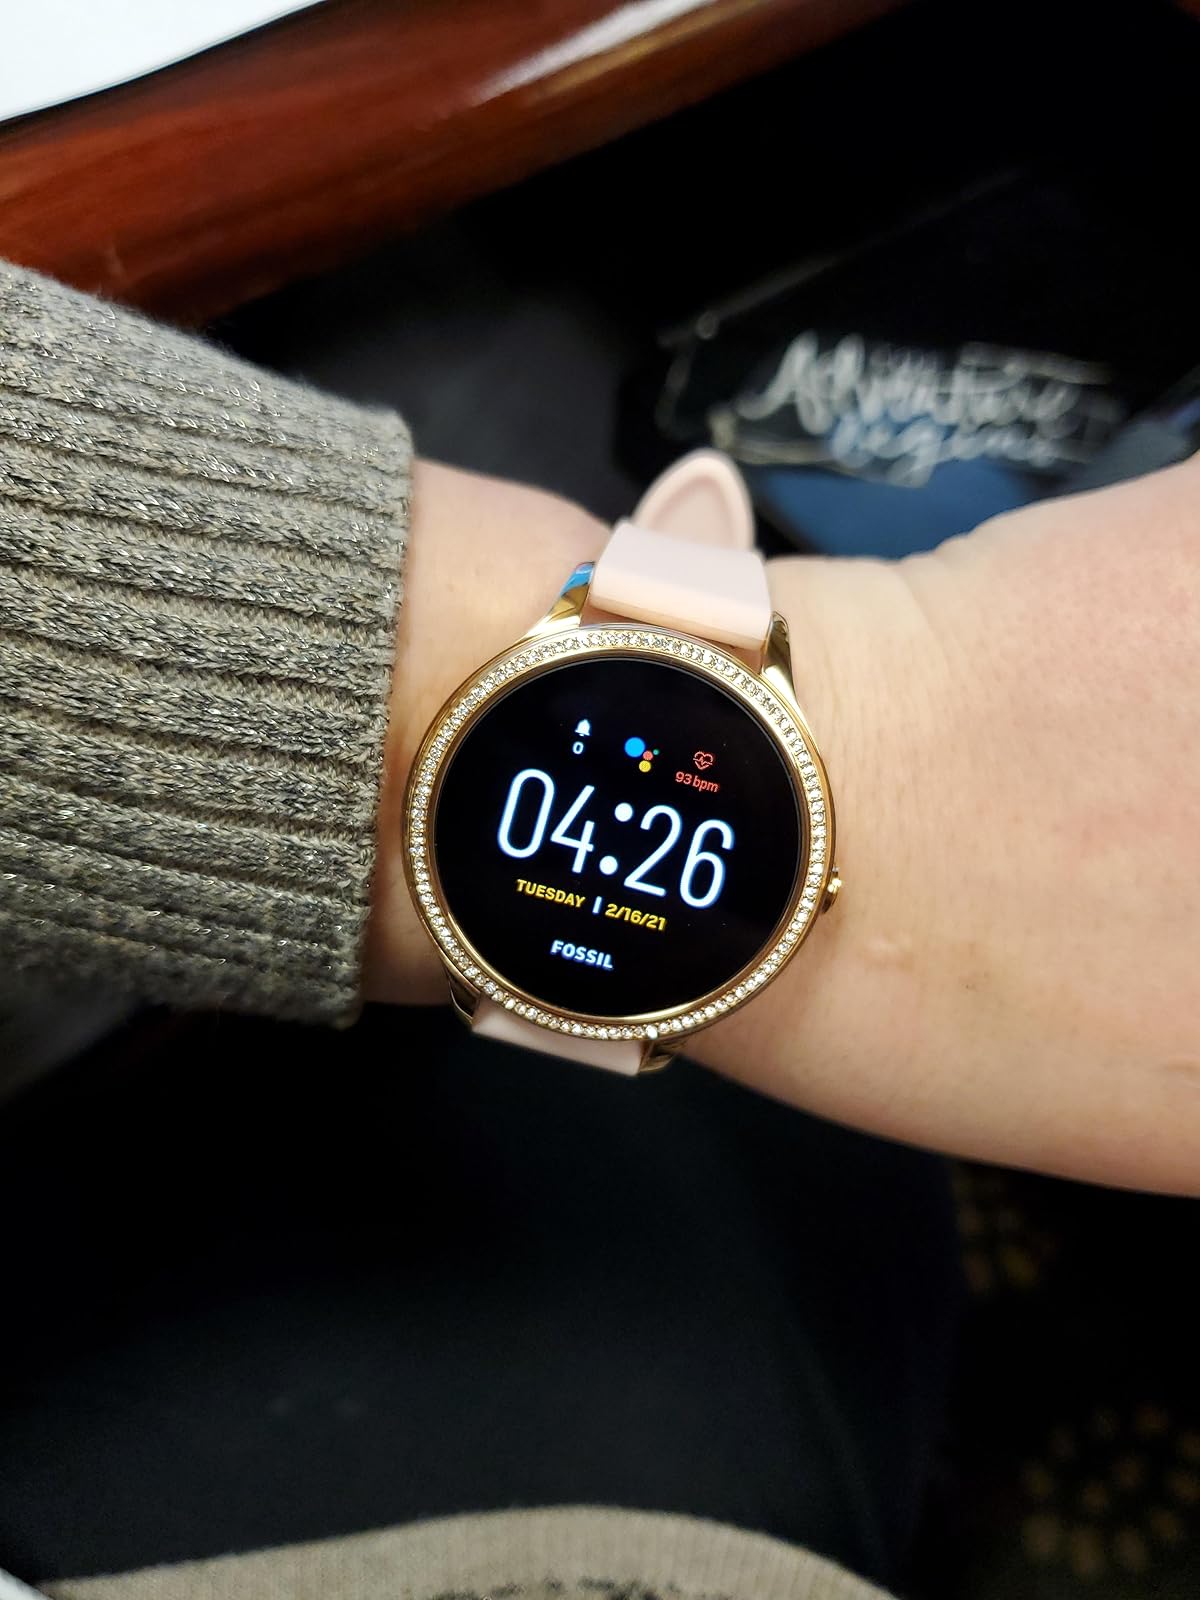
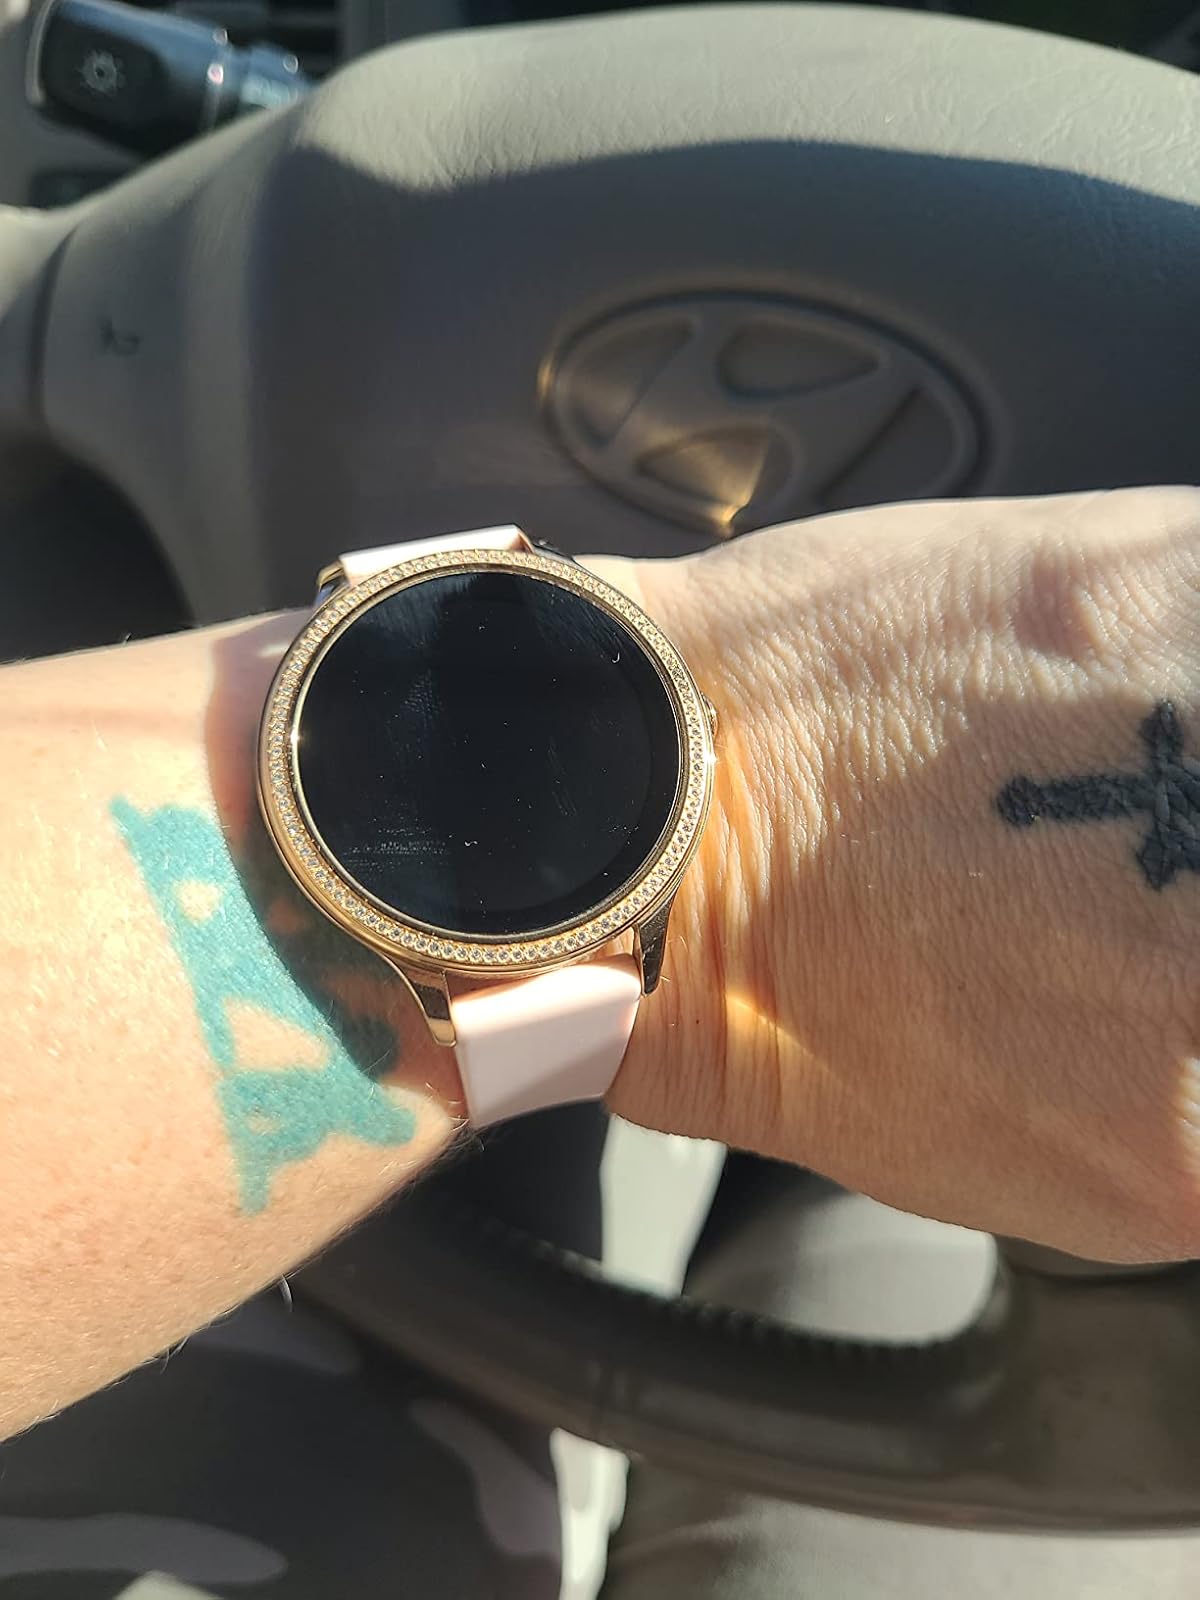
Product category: smartwatch
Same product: yes